Return of Shanghai Joe

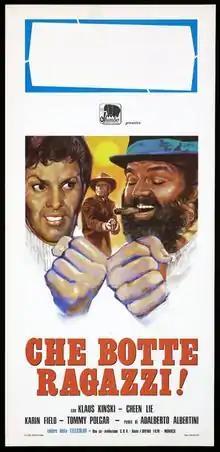

Return of Shanghai Joe is a 1975 Western film directed by Bitto Albertini and starring Klaus Kinski.